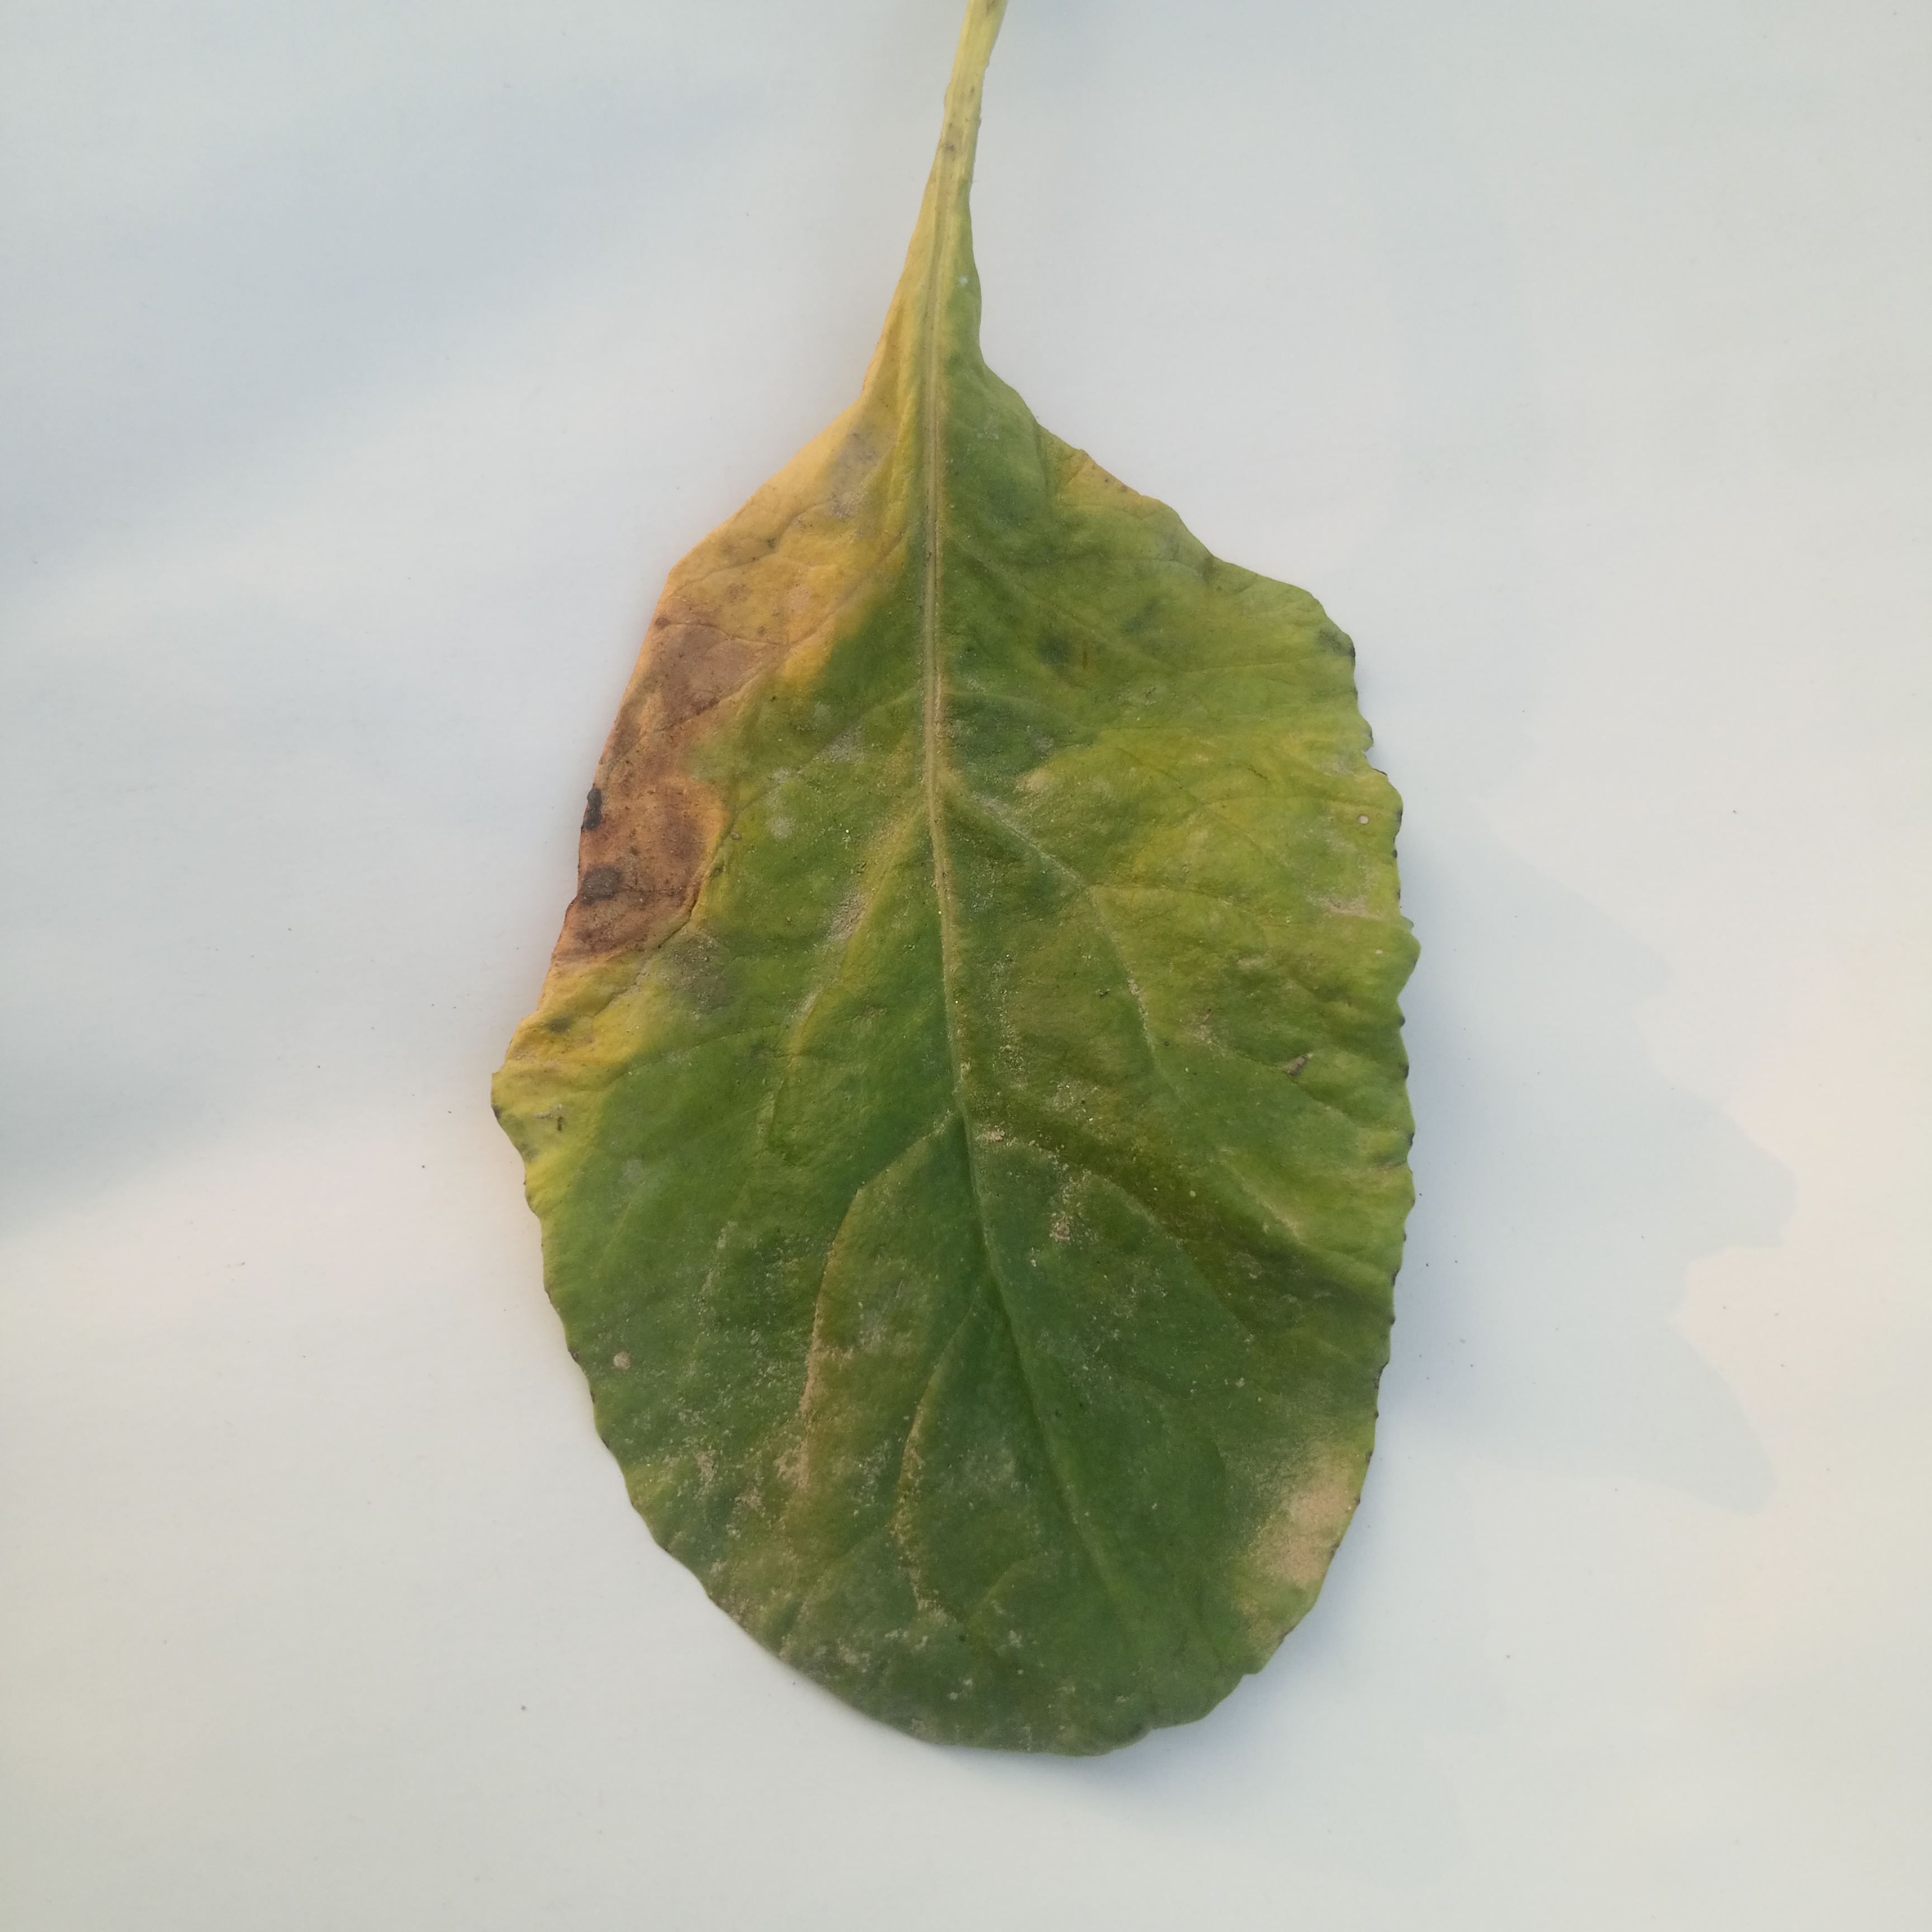
Label: Black Rot